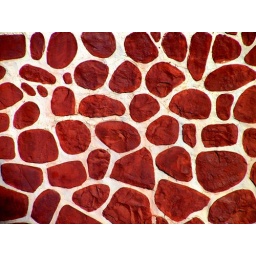
The wall of a restaurant in the High Atlas mountains Morrocco